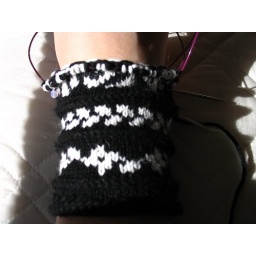
Bird in Hand Mittens - Cascade black and white yarn